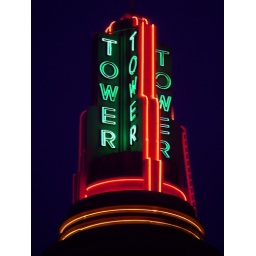
Another in my series on the historic Tower Theatre building in Sacramento. The building was also the first home of Tower Records.